12th Anti-Aircraft Brigade (United Kingdom)

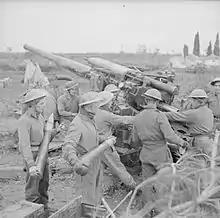
A 3.7-inch AA gun in action in the field artillery role in Italy 1943.

The brigade experienced difficulties in finding suitable gun and GL radar sites, some of which had to be bulldozed, and in establishing communications. The airfields were not cleared of the enemy until 6 October. For the first few days early warning depended on the batteries' own GL radar sets; later the HQ ship HMS "Hilary" arrived in the bay and was able to pass naval radar information to the AAOR. When "Hilary" left, the brigade put its own personnel into the local RAF fighter wing's operations room.